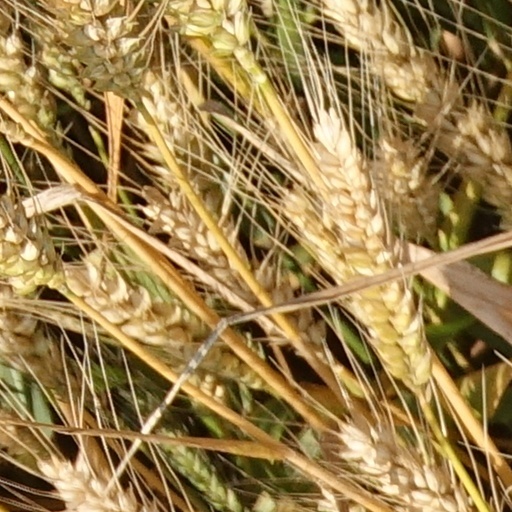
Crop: wheat